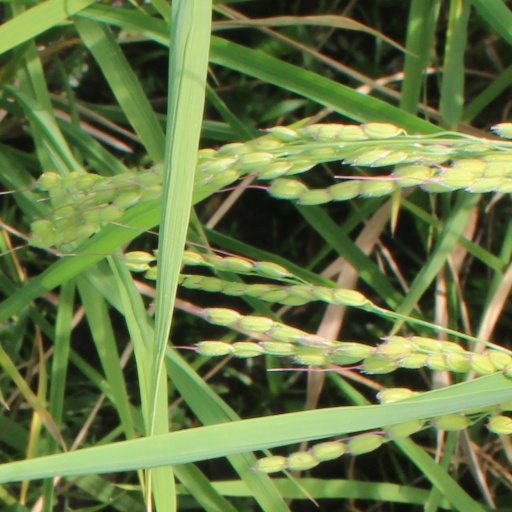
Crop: rice